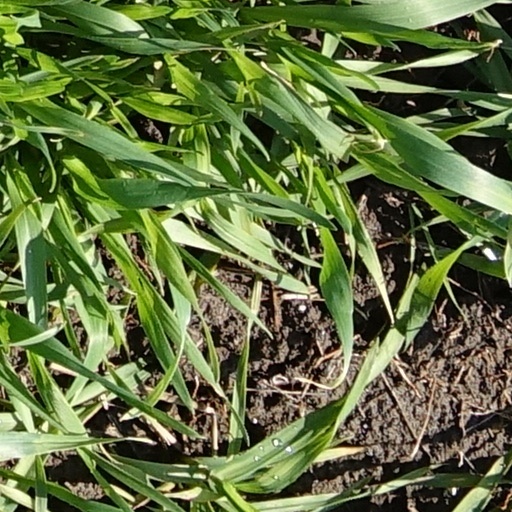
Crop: wheat